The Dark and the Wicked

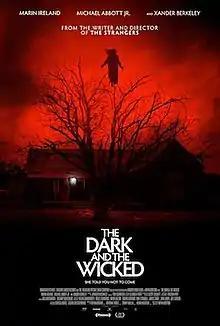
Film poster

The Dark and the Wicked is a 2020 American supernatural horror film written and directed by Bryan Bertino, starring Marin Ireland, Michael Abbott Jr., and Xander Berkeley. It follows two siblings who encounter a demonic entity at their familial farm after the suicide of their mother, who had long been caring for their infirm father.